Bad Berleburg station

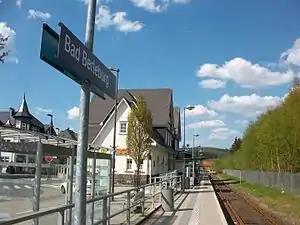
2016

Bad Berleburg station is a railway station in the municipality of Bad Berleburg, located in the Siegen-Wittgenstein district in North Rhine-Westphalia, Germany.